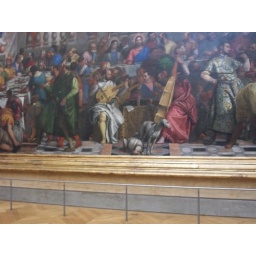
The dog watching the cat in &amp;quot;The Wedding Feast at Cana&amp;quot; by Veronese. Largest painting at the Louve,